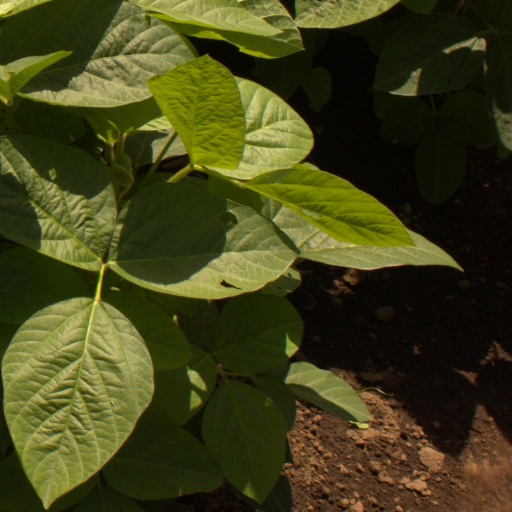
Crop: soybean